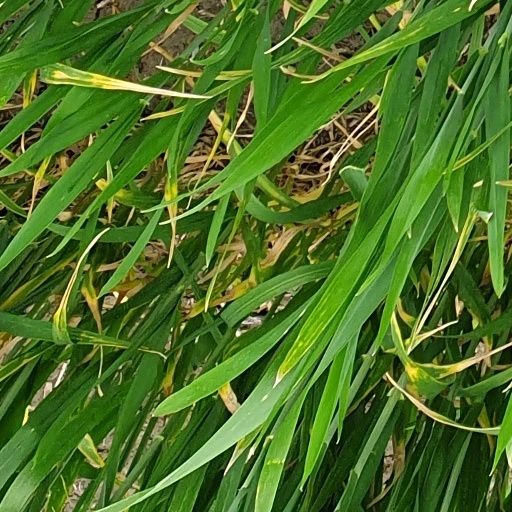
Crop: wheat